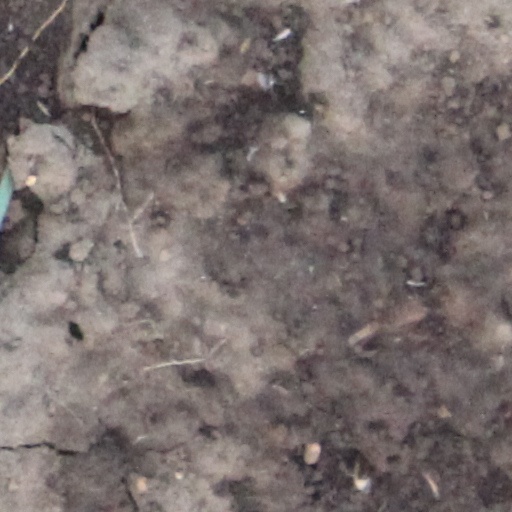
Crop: wheat